Dragan D. Mihailović

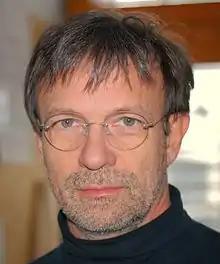
Dragan Mihailović

Dragan D. Mihailović (born 1958 in Novi Sad) is a Slovenian physicist, working as a research scientist at the Jožef Stefan Institute, leading a research group on non-equilibrium studies of quantum materials. The group's research includes temporal studies of electronic phase transitions, mainly superconductivity and electronic crystals. He is currently acting director of the CENN Nanocenter, Professor of physics at the University of Ljubljana and the Jožef Stefan International Postgraduate School and Head of Department of Complex Matter at the Jožef Stefan Institute in Ljubljana, Slovenia.